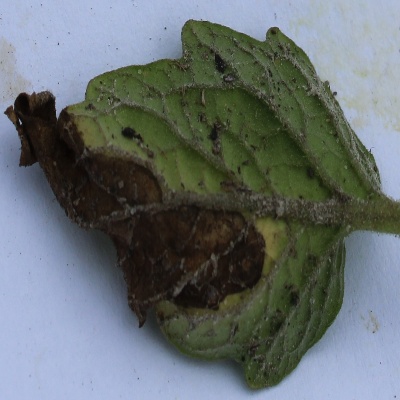
Crop: Tomato
Condition: verticulium wilt